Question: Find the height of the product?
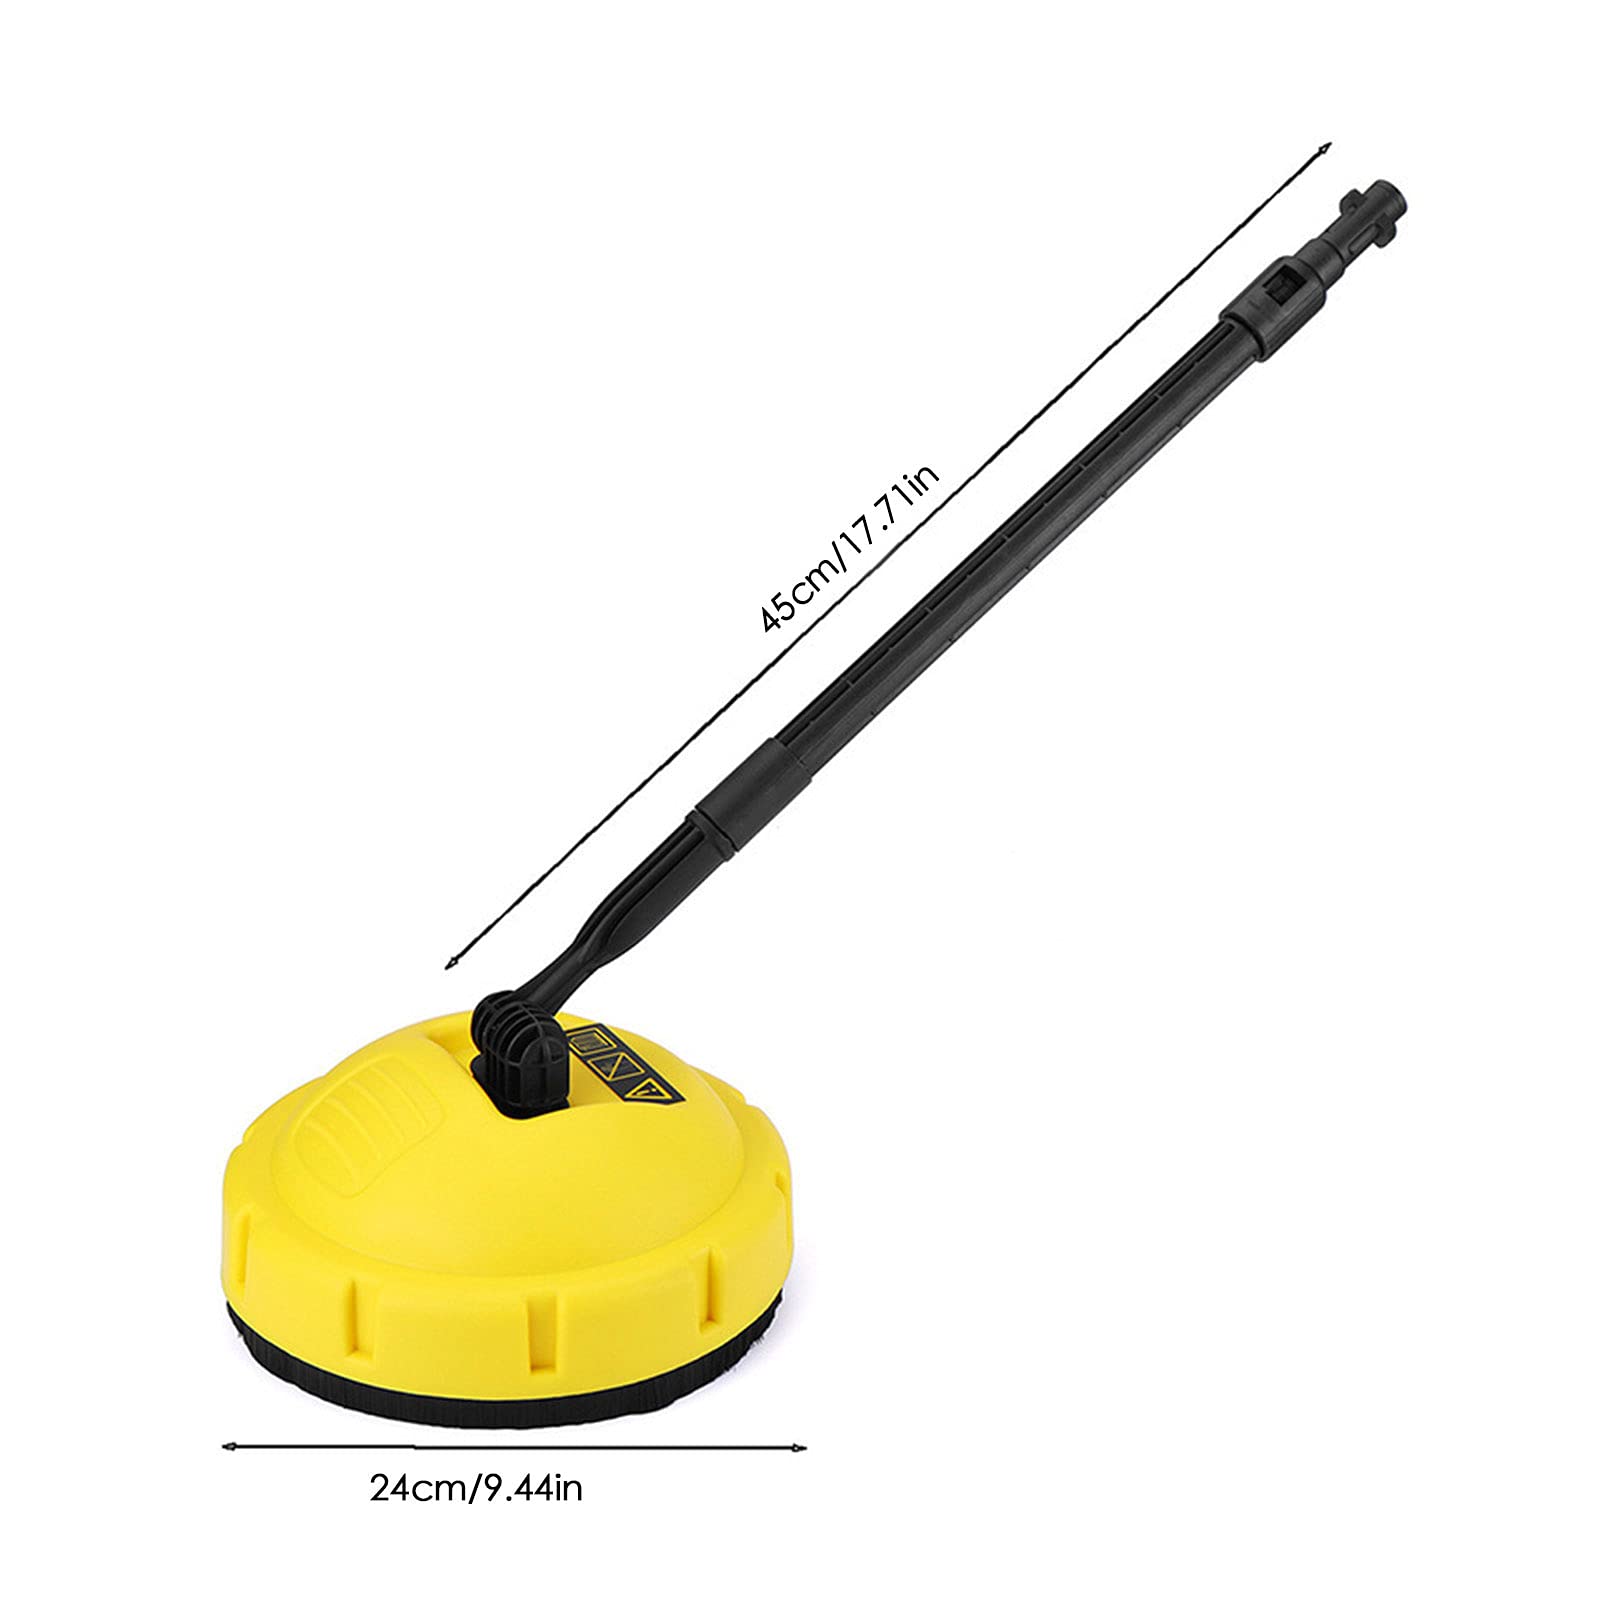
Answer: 45.0 centimetre